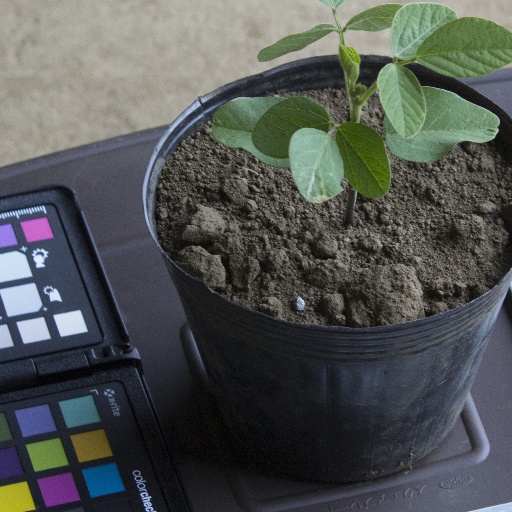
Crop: soybean